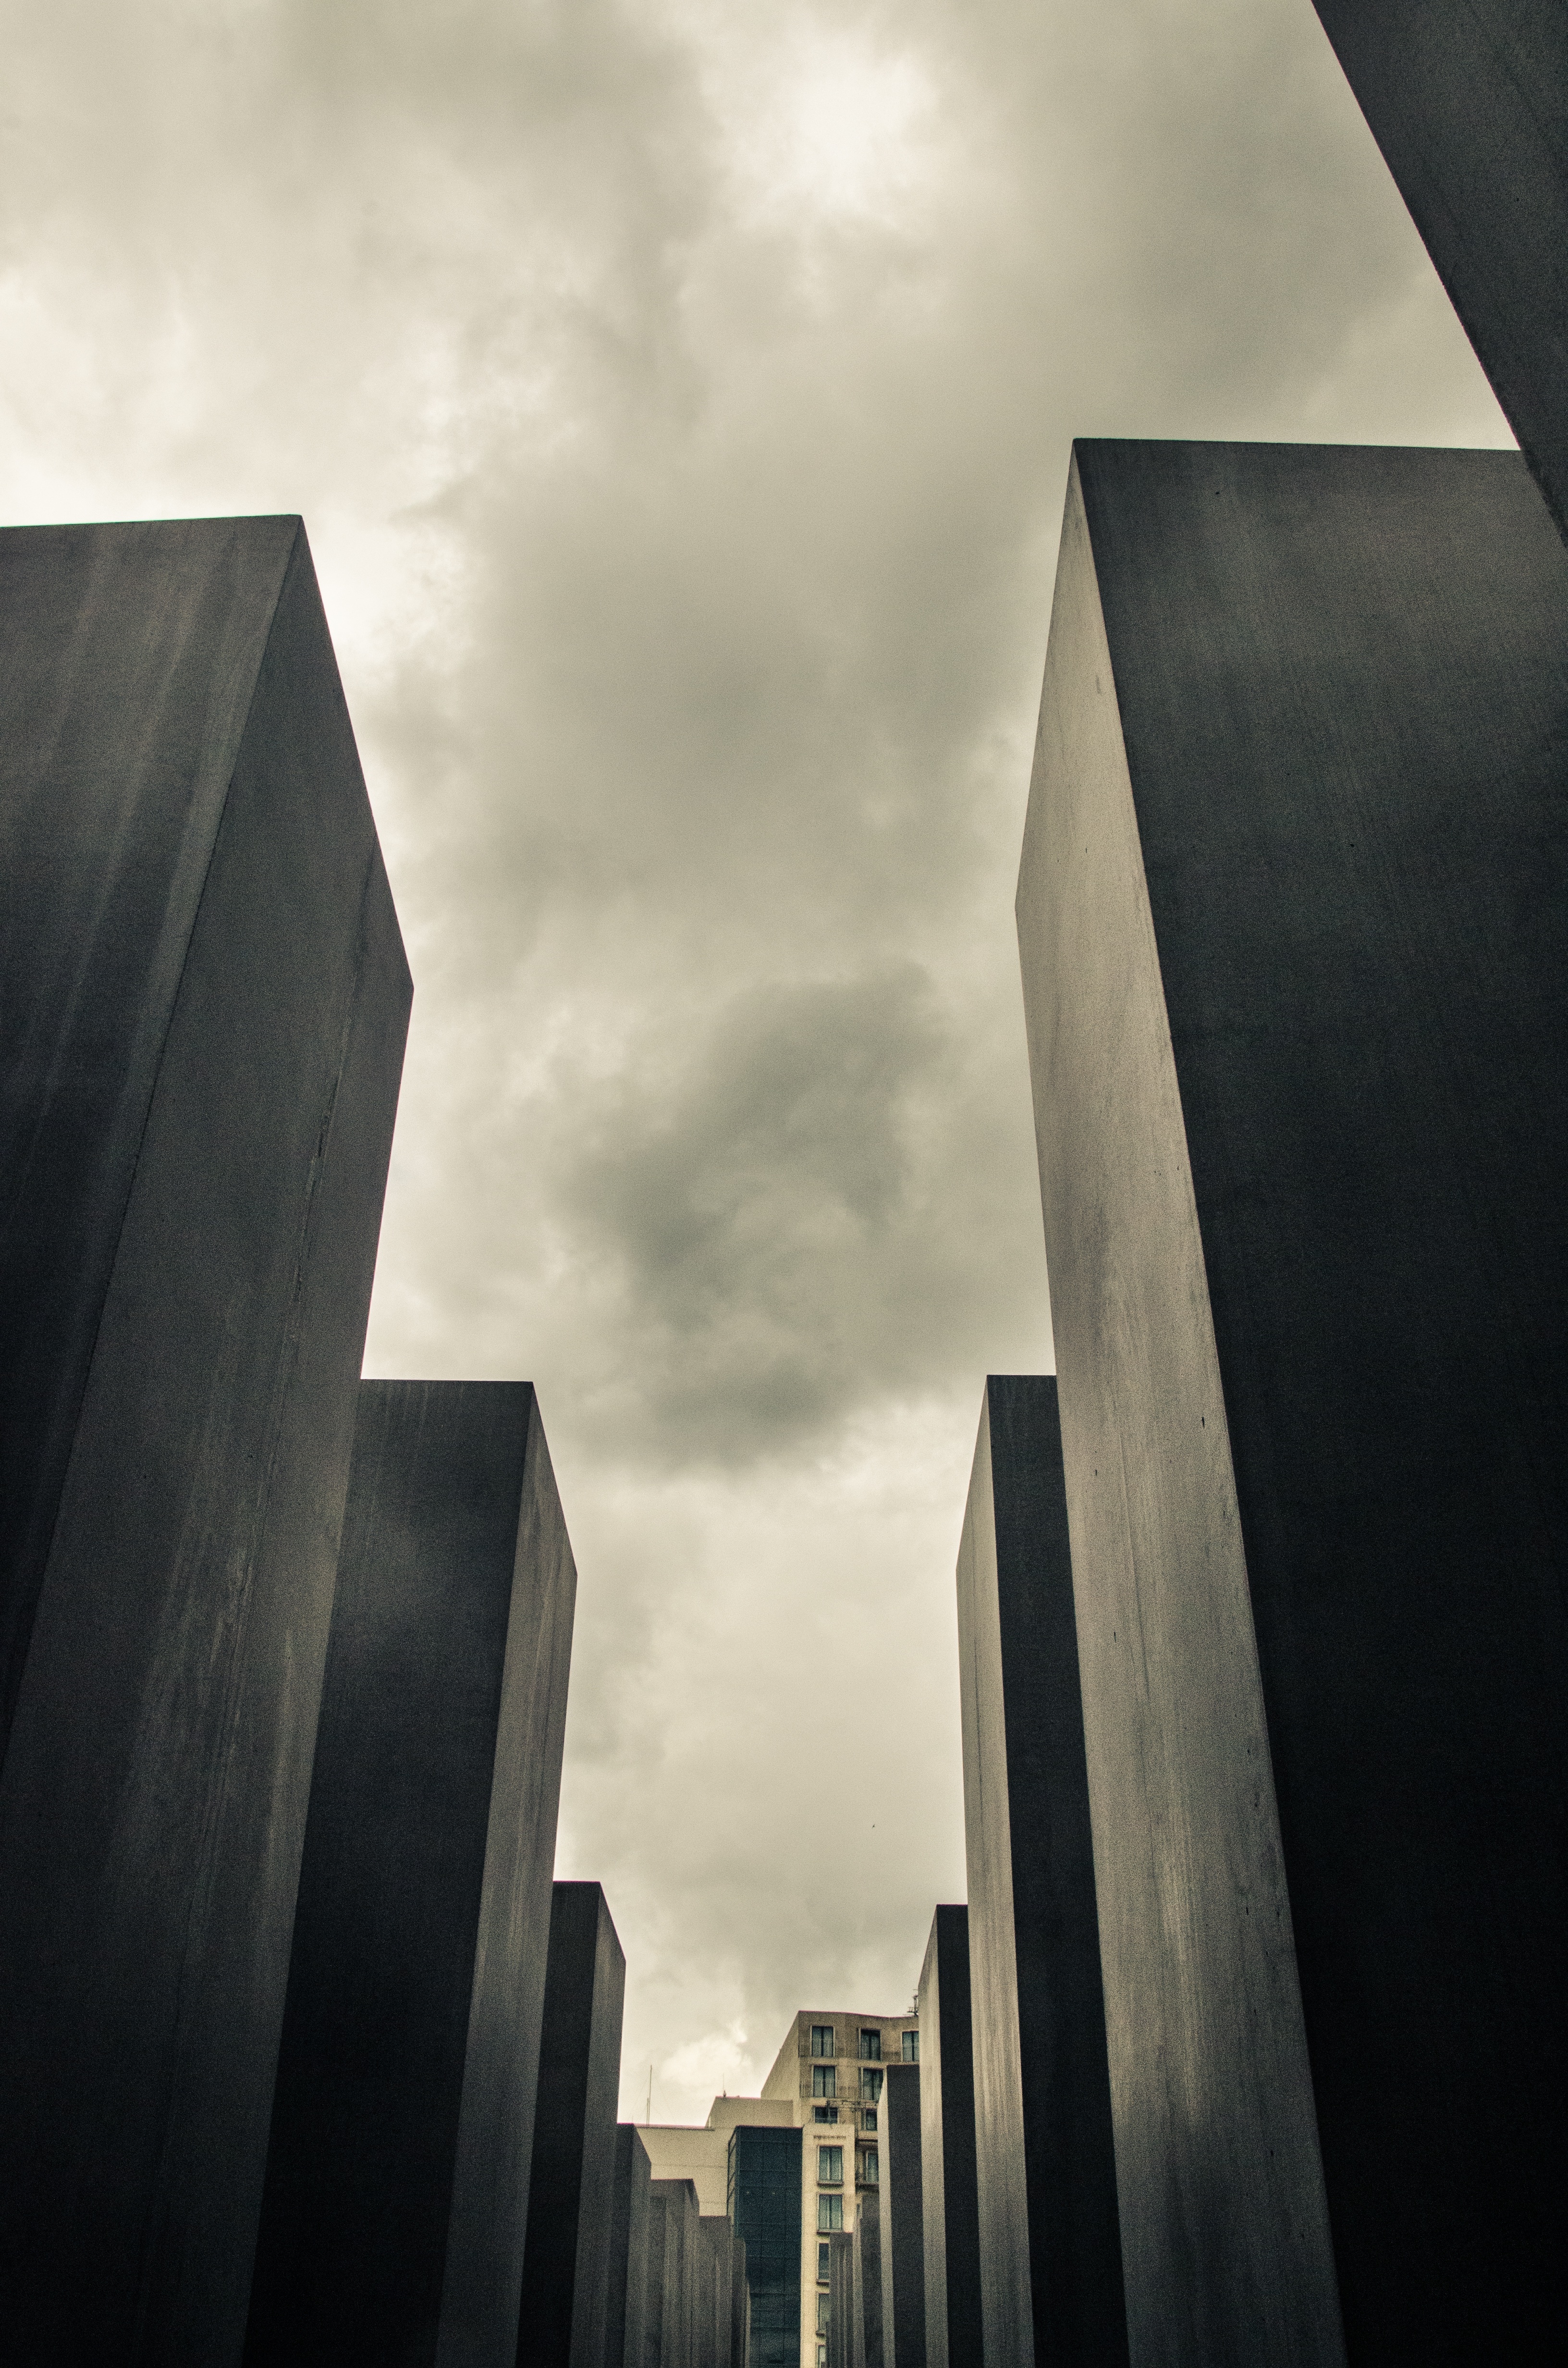
light, cloud, black and white, architecture, sky, white, skyline, sunlight, skyscraper, line, reflection, darkness, blue, black, monochrome, symmetry, shape, monochrome photography